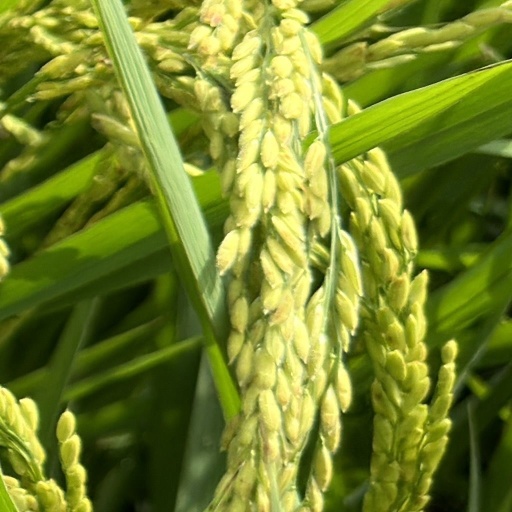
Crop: rice